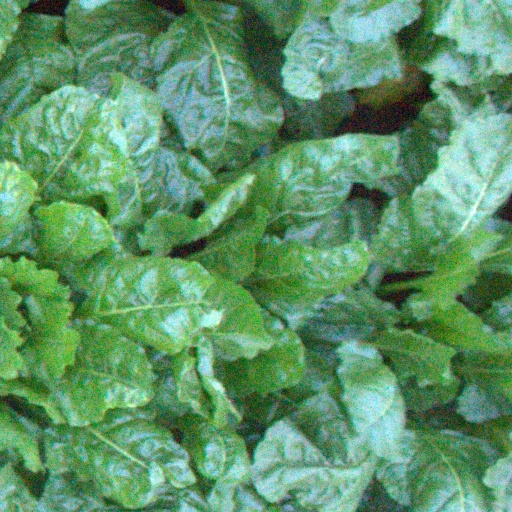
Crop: sugar beet